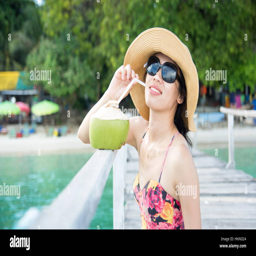
girl drinking coconut water on a wooden dock